T. S. Stribling

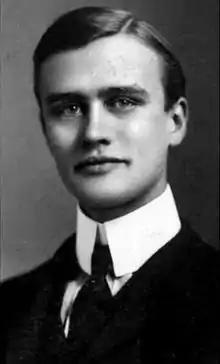
T. S. Stribling, photo taken prior to 1907

Thomas Sigismund Stribling (March 4, 1881 – July 8, 1965) was an American writer. Although he acquired a law degree and practiced law for a few years, his career was mainly that of an author of fiction. Known first for adventure stories published in fiction magazines, he later published novels of social satire set mainly in the southern USA. His best-known work is the Vaiden trilogy, set in Florence, Alabama. The first volume is "The Forge" (1931). He won the Pulitzer Prize for the Novel in 1933 for the second novel of this series, "The Store". The last, set during the 1920s, is "The Unfinished Cathedral" (1934). Both the second and third novels were chosen as selections by the Literary Guild.